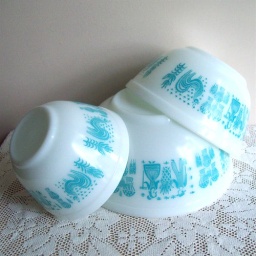
This nesting bowl set in aqua features farmer and his wife, wheat sheafs, corn plant and roosters.